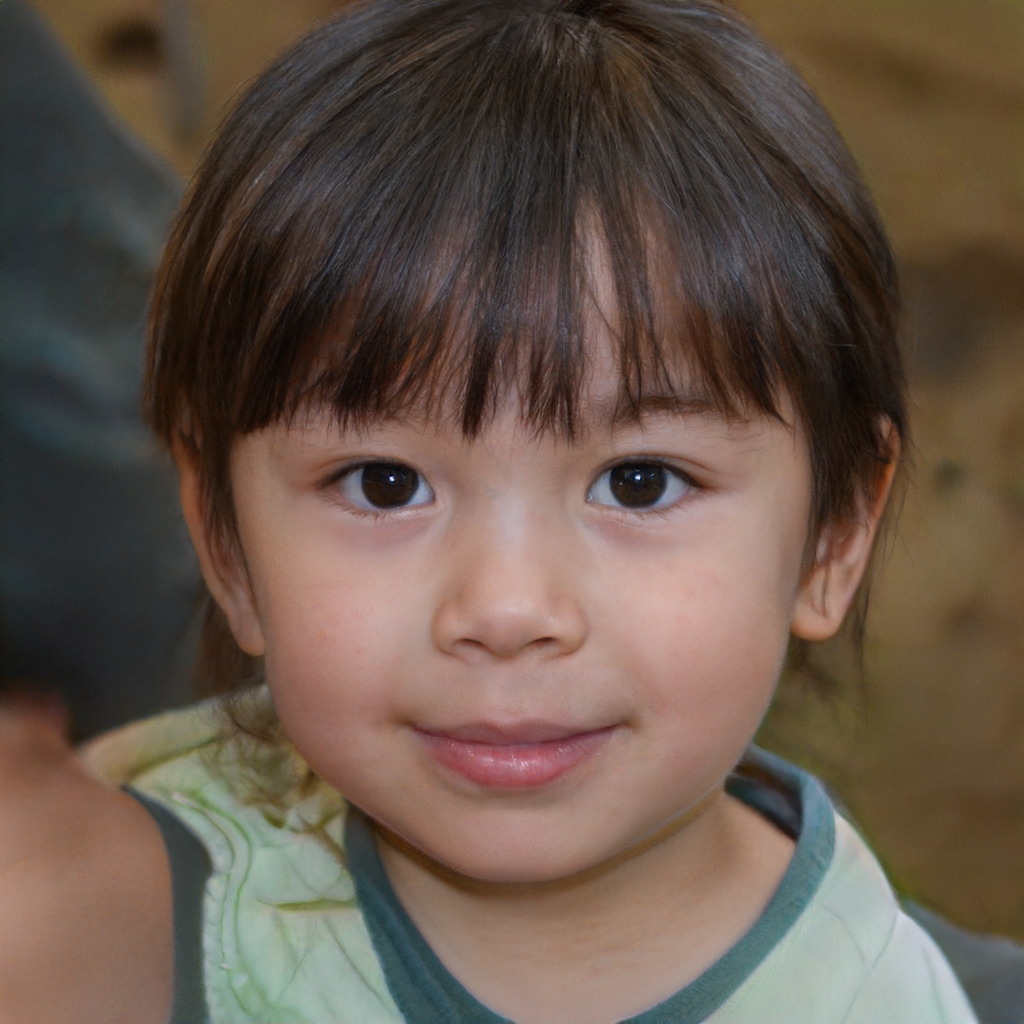
Label: Colored